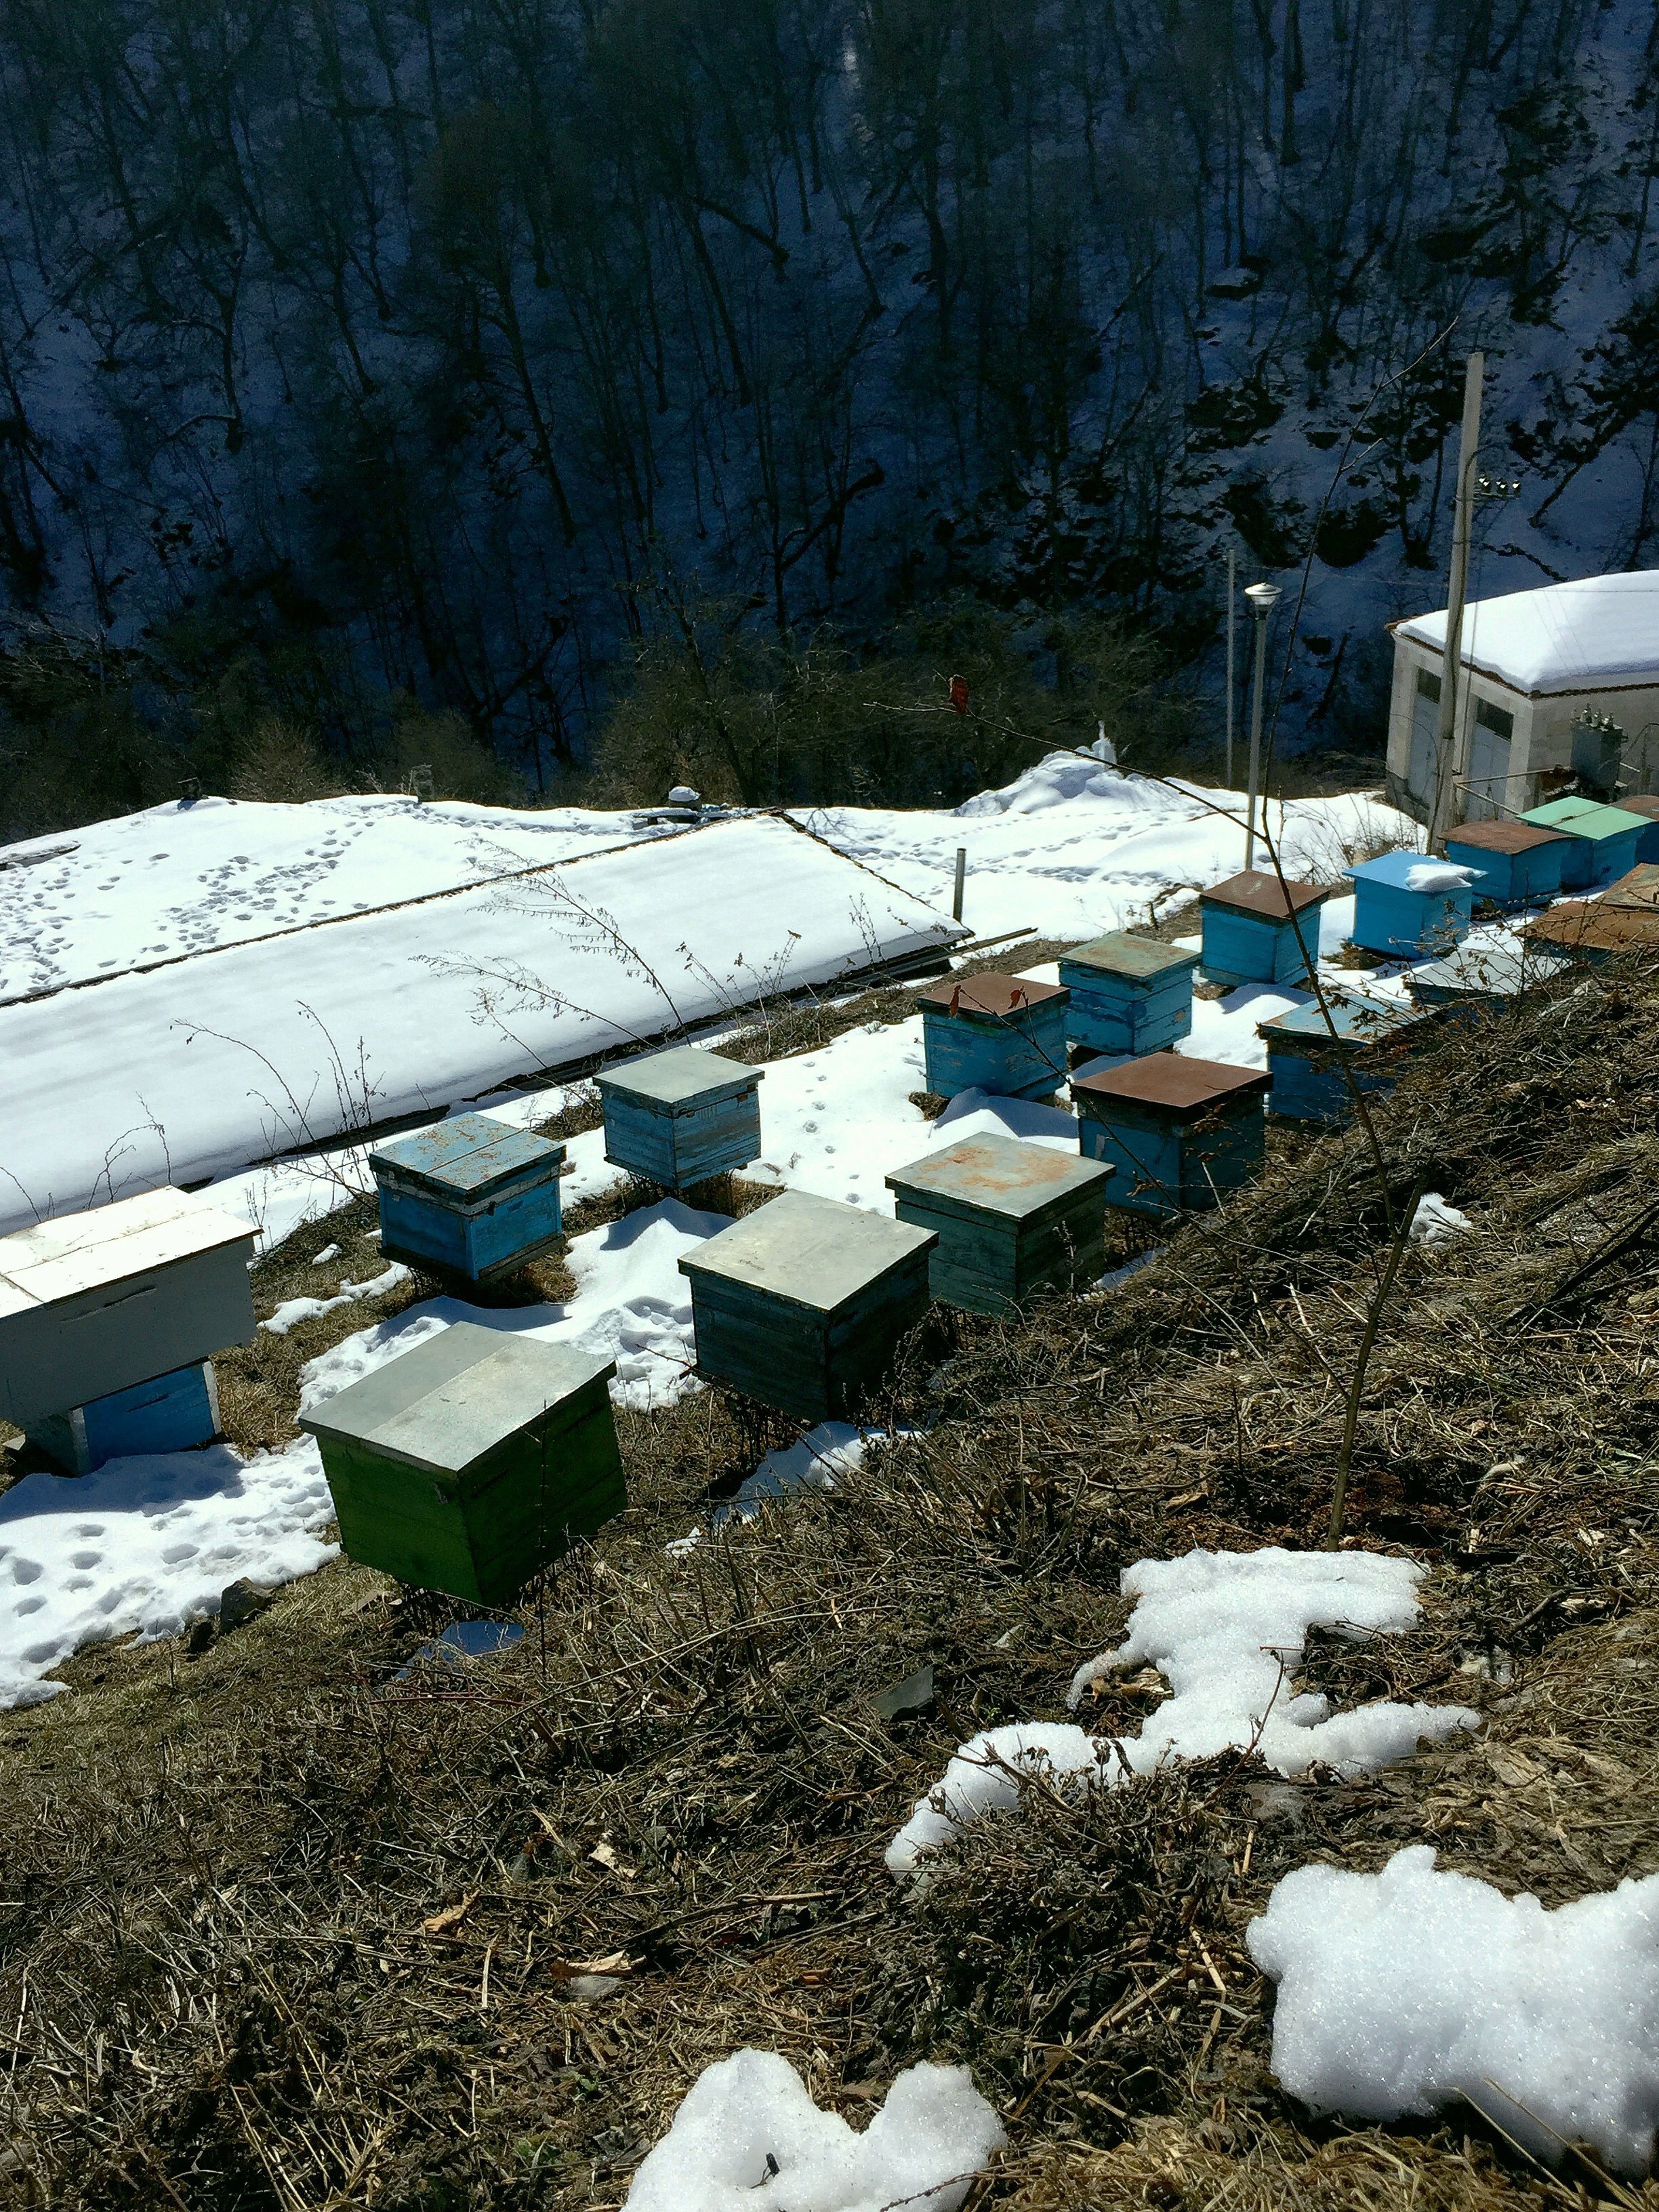
snow, winter, ice, spring, weather, season, thaw, apiary, geological phenomenon, apiary in the mountains, apiary in surb haghartsin